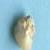
Maize quality: Bad